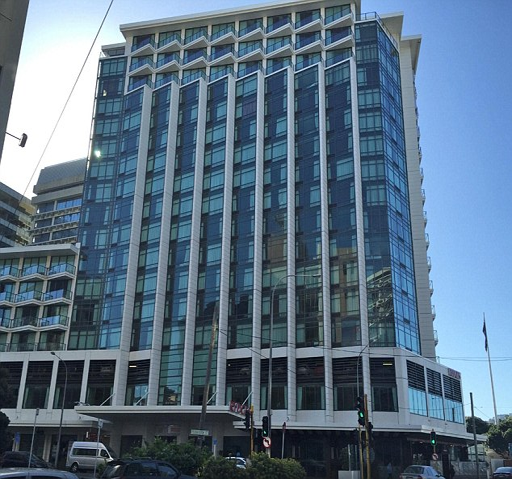
they had been staying at the hotel for a wedding , with football player offering to bathe the children while the rest of the family enjoyed breakfast before they returned